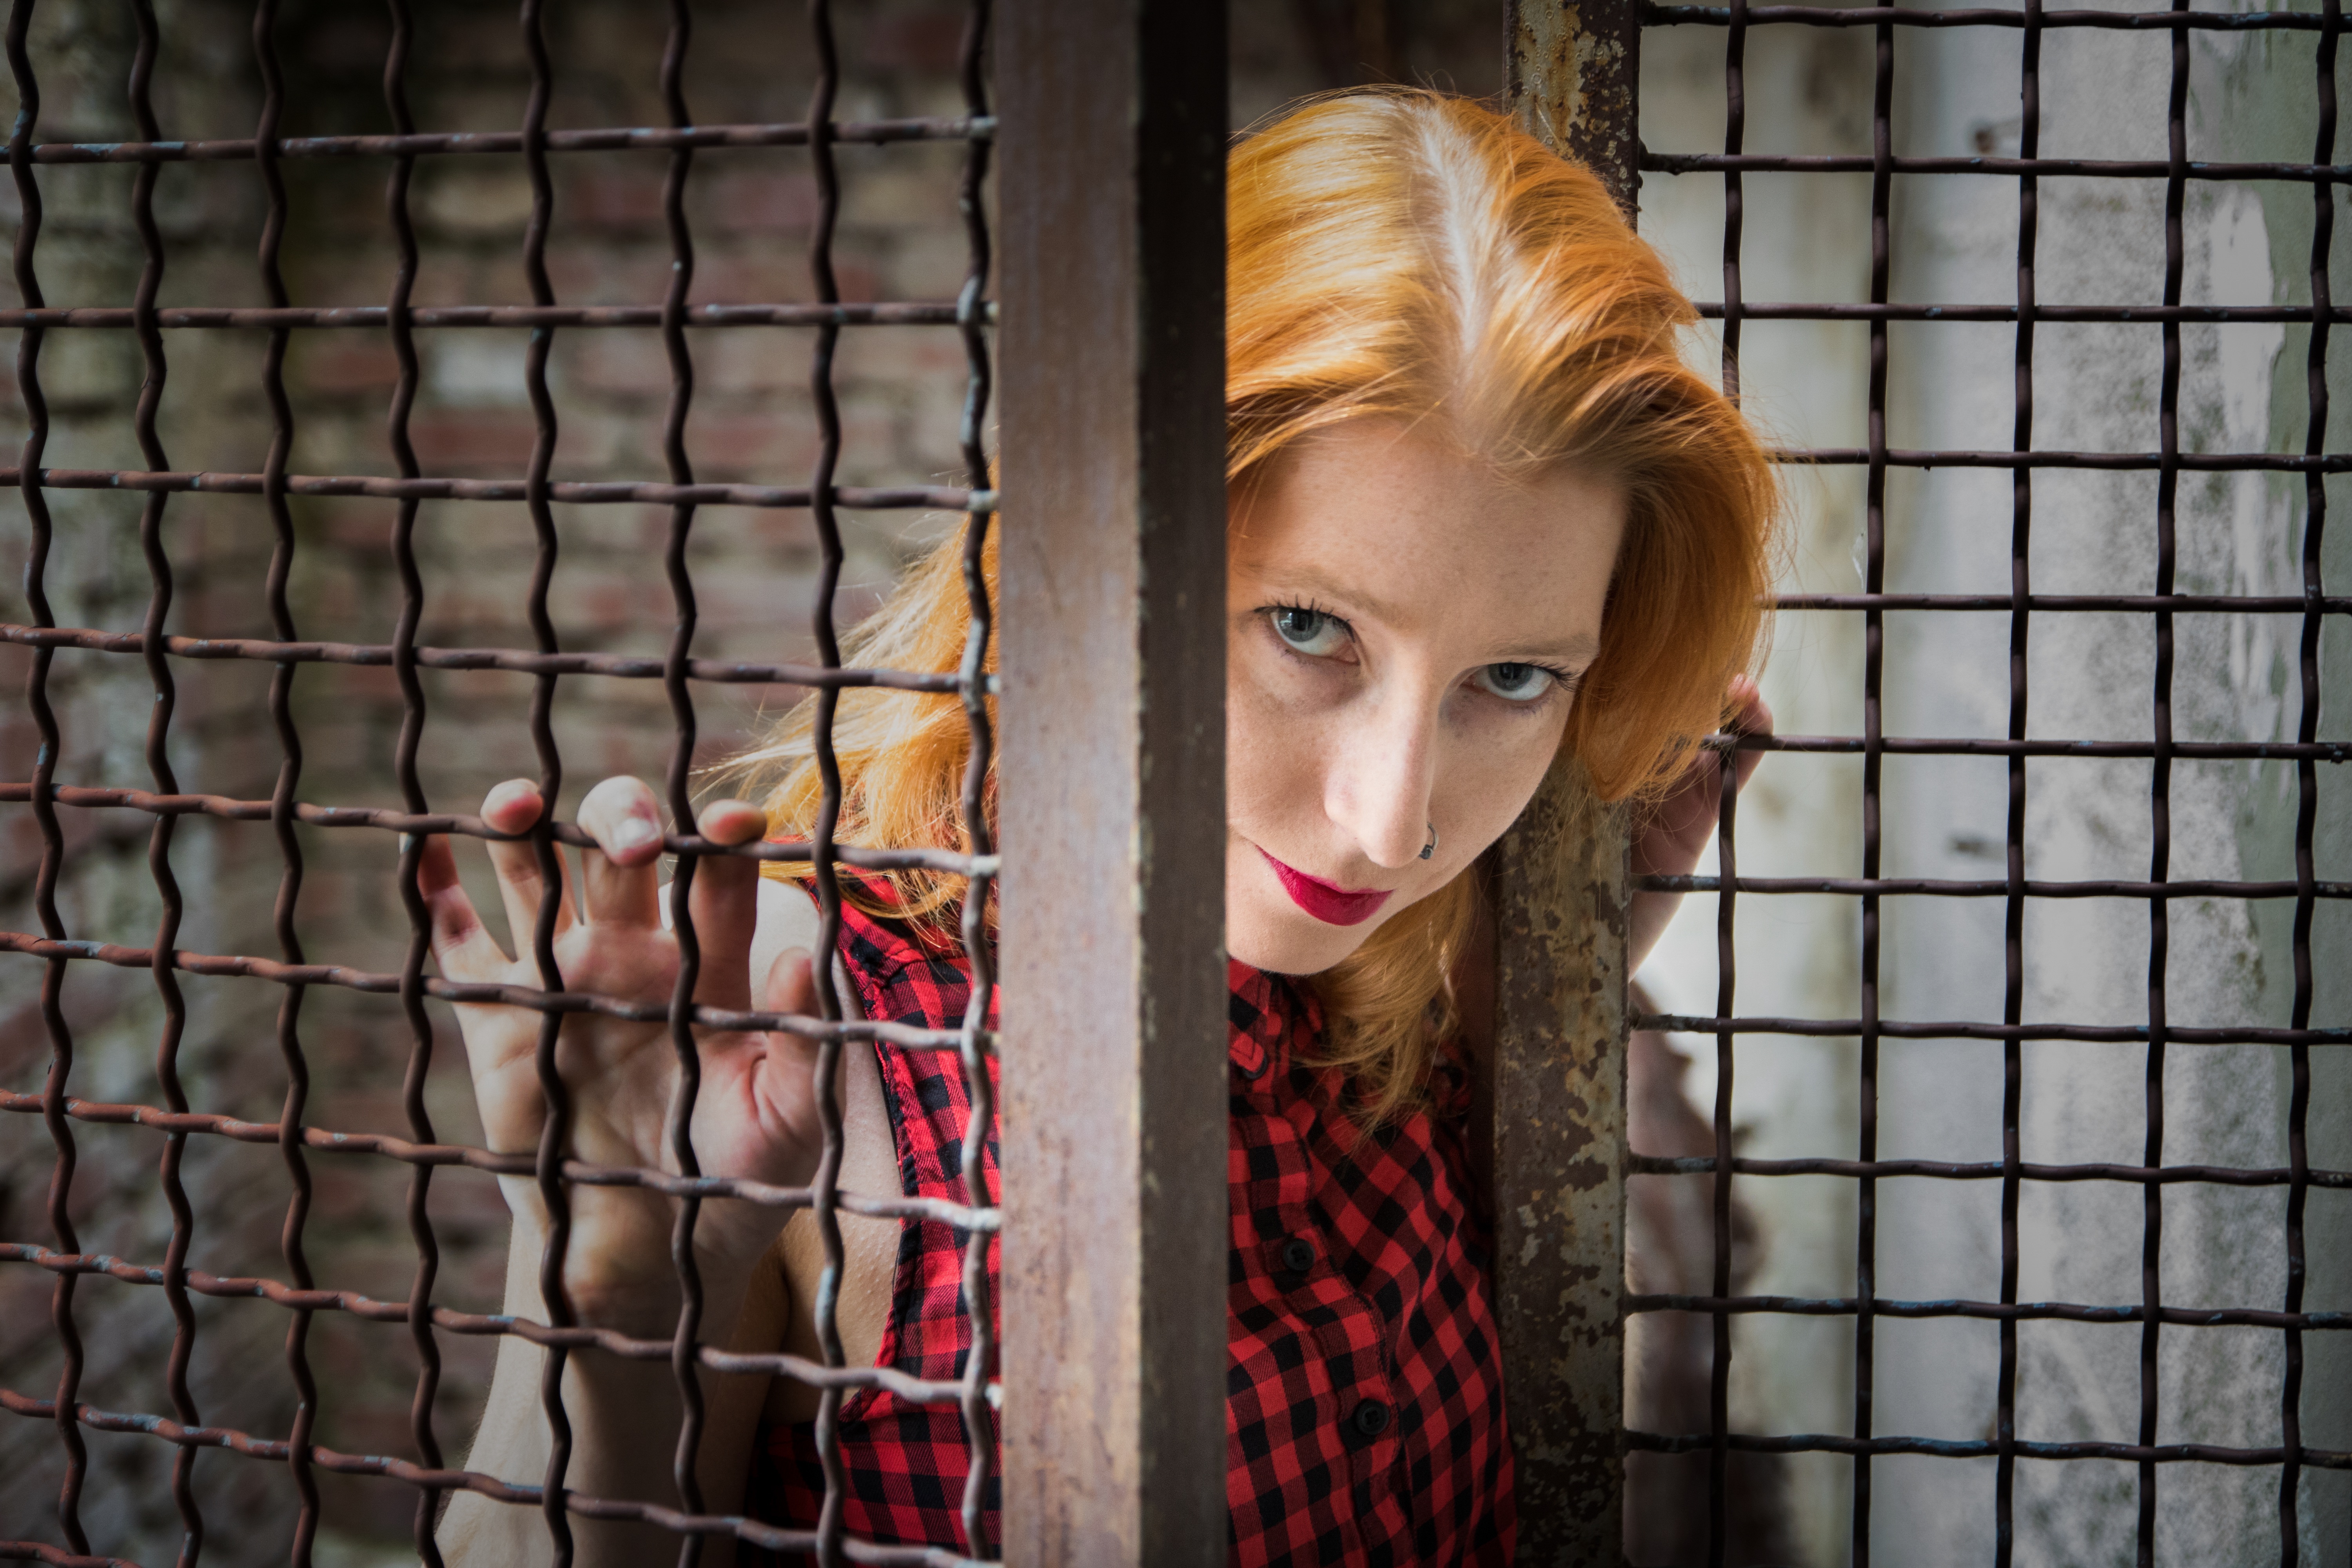
hair, mystery, portrait, model, red, color, fashion, clothing, lady, cage, red hair, head, grid, blond, costume, input, lost place, photo shoot, red head, women's power